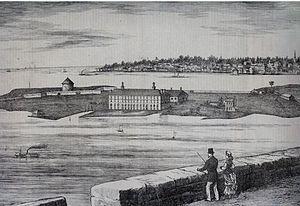
Cet article recense les lieux patrimoniaux de Kingston inscrits au répertoire des lieux patrimoniaux du Canada, qu'ils soient de niveau provincial, fédéral ou municipal.